Pic Paradis

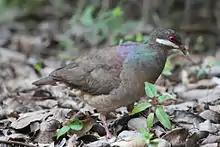
Bridled quail-doves are resident in the IBA

A 205 ha area, encompassing the forested western slopes of the peak from an altitude of 300 m to the summit, has been recognised as an Important Bird Area (IBA) by BirdLife International because it supports populations of bridled quail-doves, green and purple-throated caribs, Antillean crested hummingbirds, Caribbean elaenias, scaly-breasted and pearly-eyed thrashers and Lesser Antillean bullfinches.